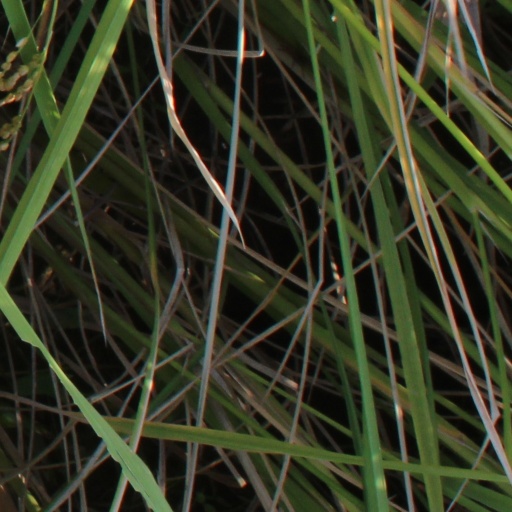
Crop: rice